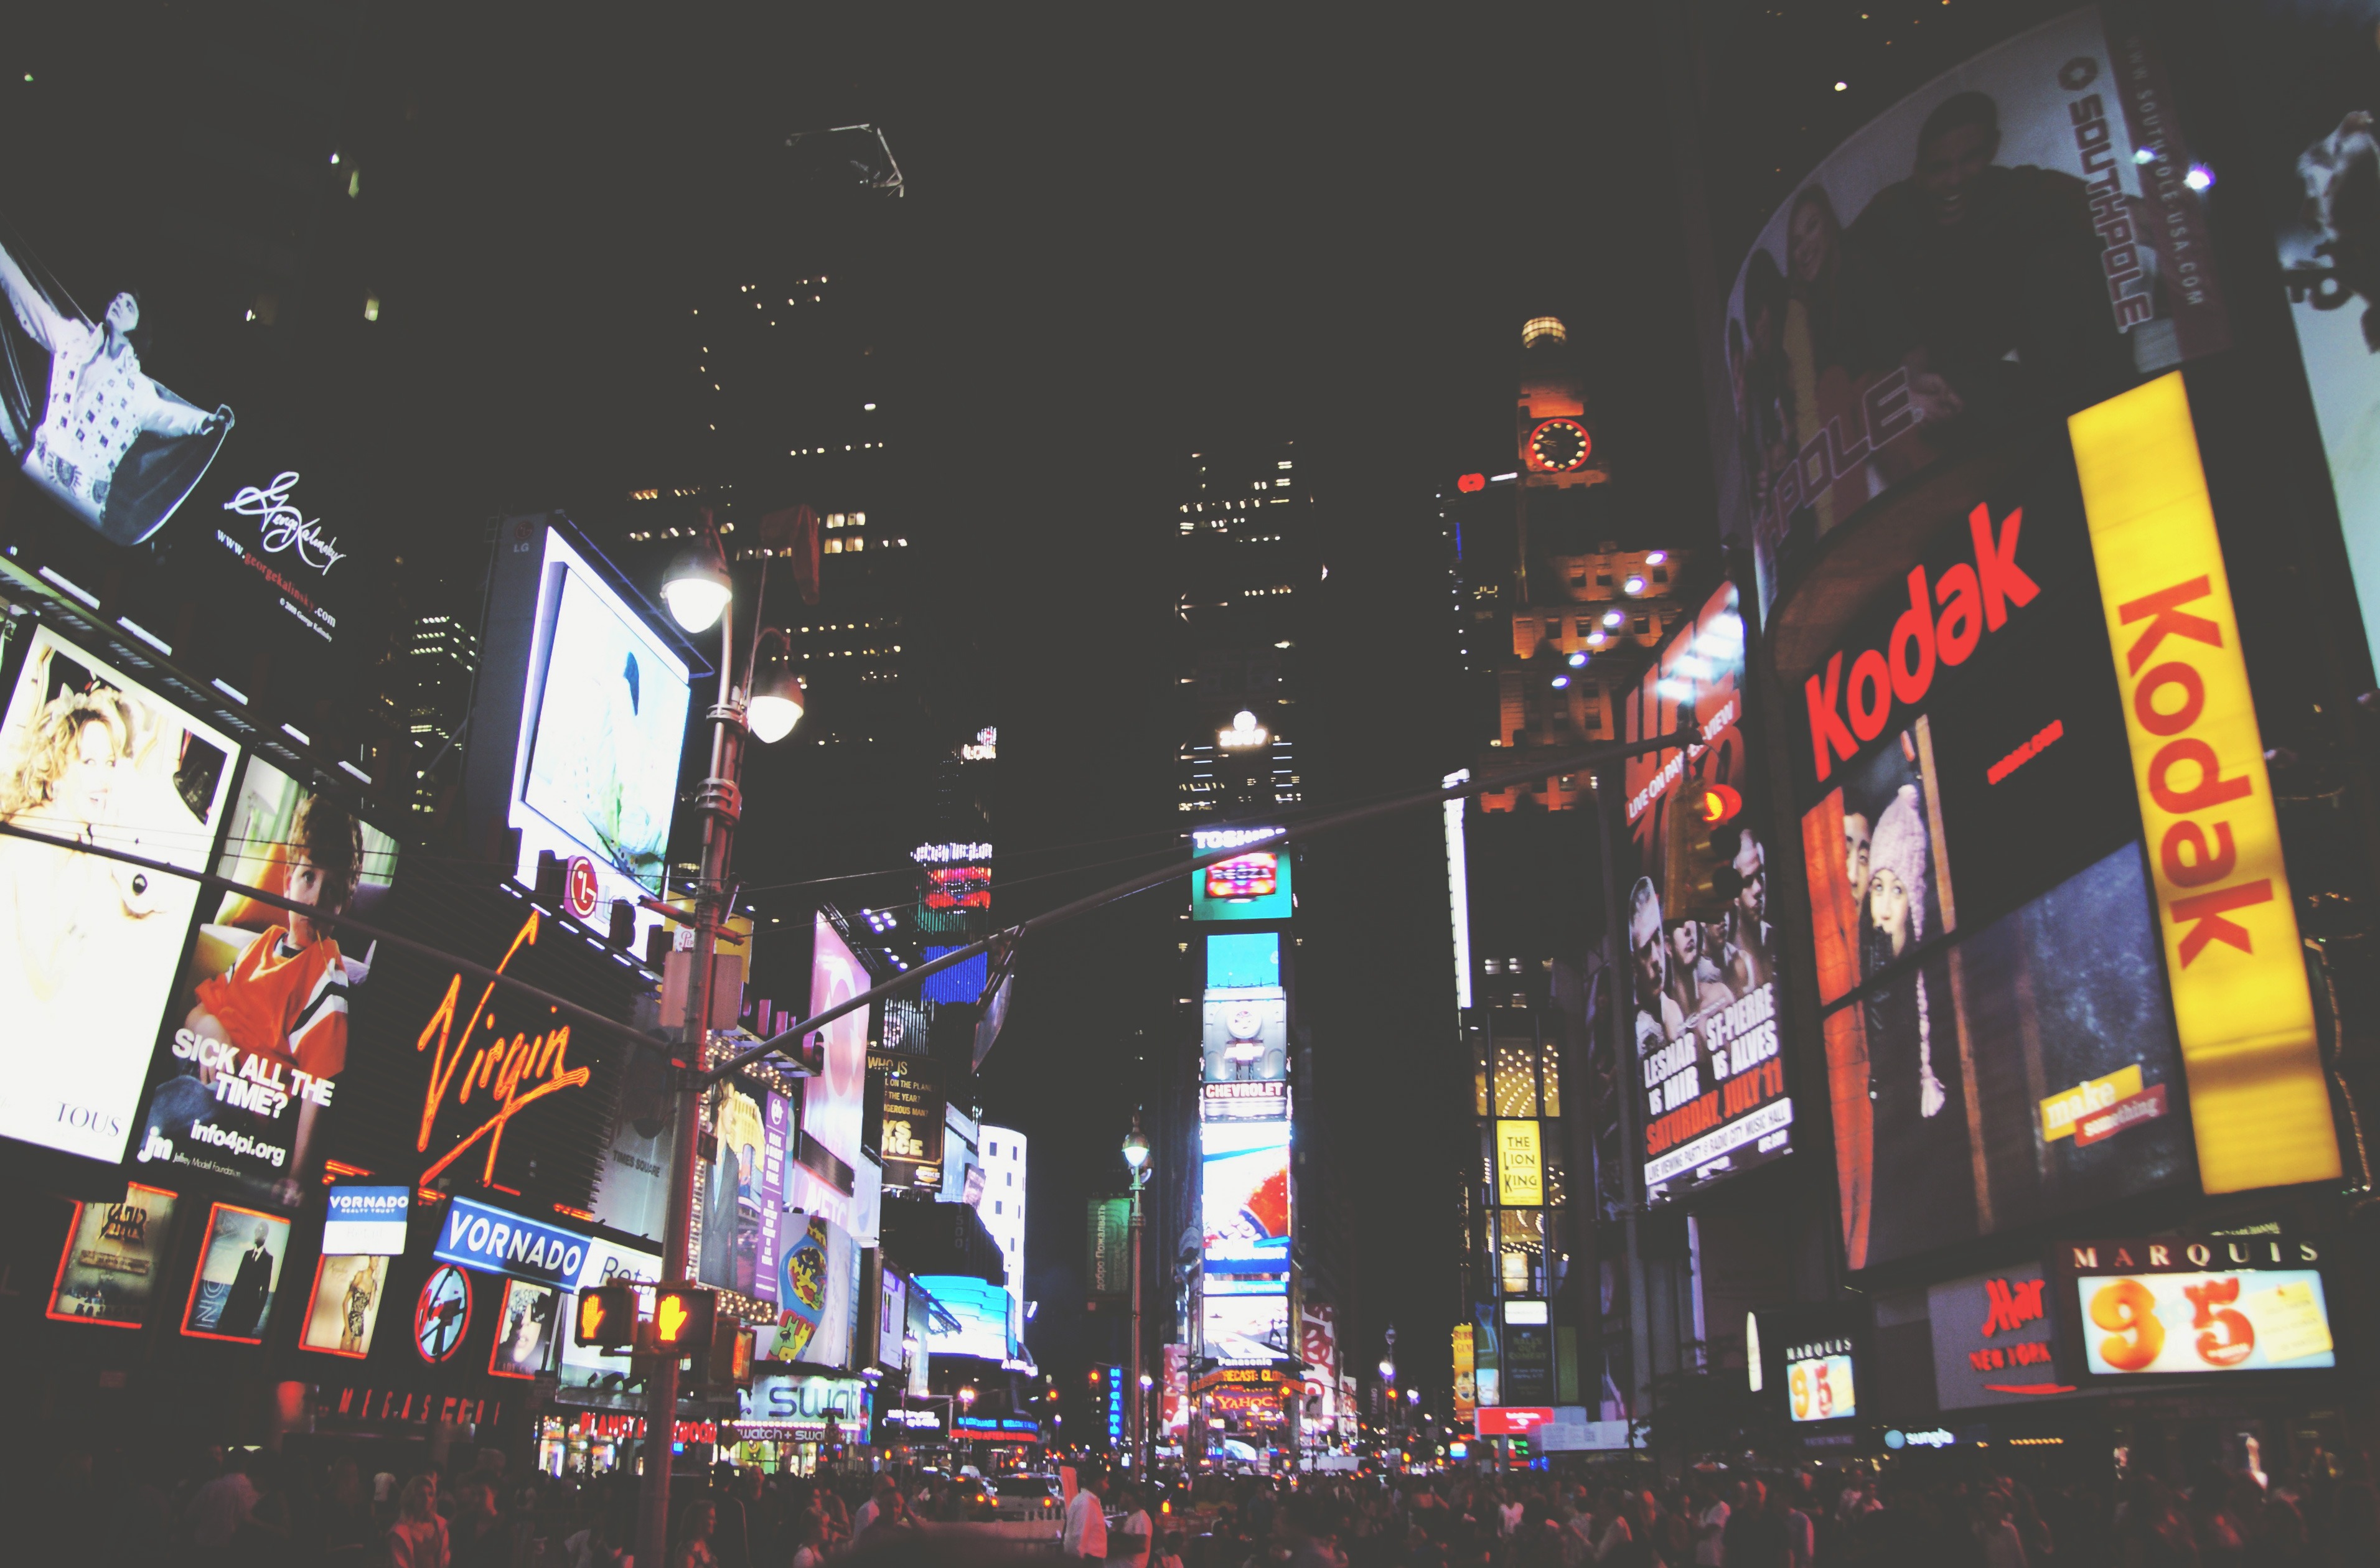
night, town, city, new york, times square, advertising, new york city, crowd, neon, stage, broadway, crowded, ads